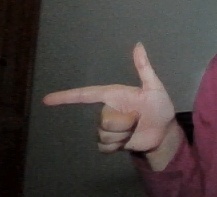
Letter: yaa